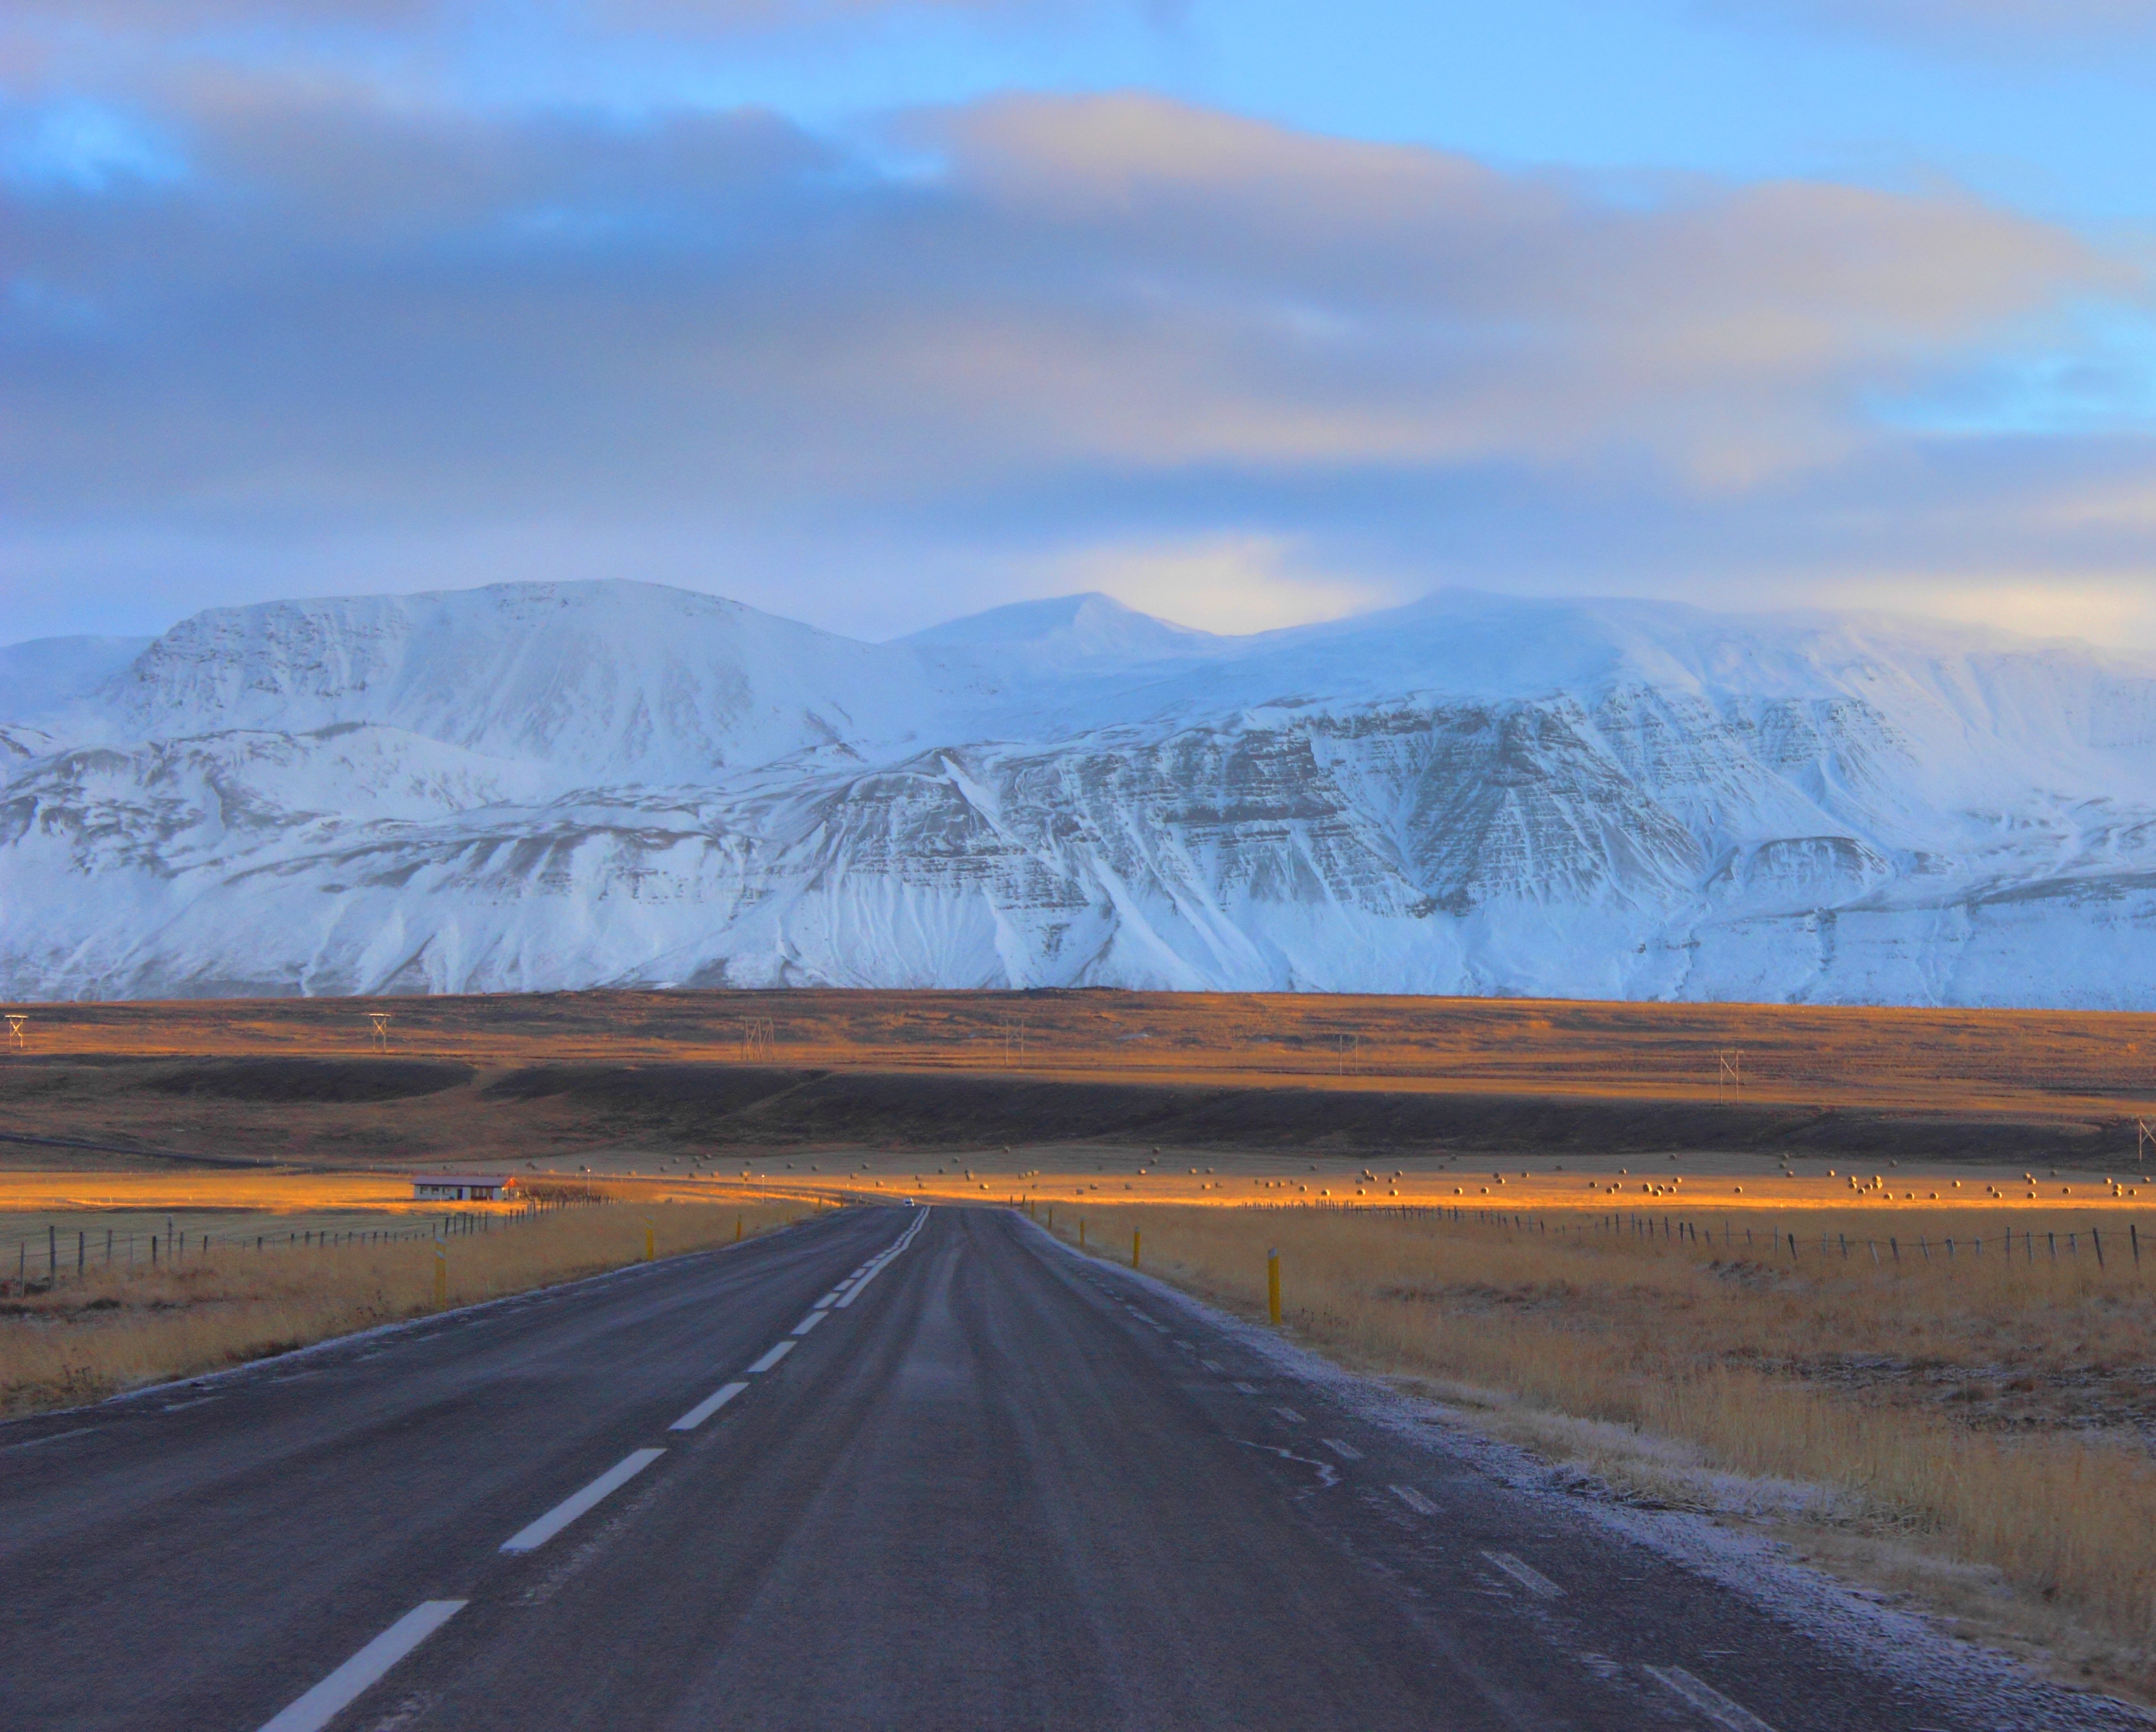
landscape, horizon, mountain, snow, winter, cloud, sky, sunrise, road, field, prairie, morning, hill, highway, dawn, valley, mountain range, dusk, weather, plain, road trip, infrastructure, plateau, tundra, steppe, natural environment, geographical feature, atmospheric phenomenon, mountainous landforms